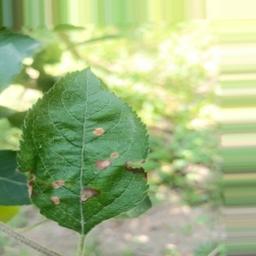
Label: Alternaria